Domesticated plants and animals of Austronesia

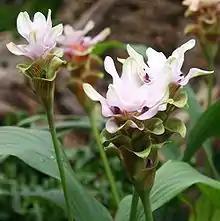
White turmeric ("Curcuma zedoaria")

Based on archaeological, linguistic, and botanical evidence, betel chewing is most strongly associated with Austronesian cultures, despite its widespread adoption by neighboring cultures in prehistoric and historic times. The original range of betel is unknown, but "Areca catechu" is known to be originally native to the Philippines, where it has the greatest morphological diversity as well as the most number of closely related endemic species. It is unknown when the two were combined, as areca nut alone can be chewed for its narcotic properties. In eastern Indonesia, however, leaves from the wild "Piper caducibracteum" (known as "sirih hutan") are also harvested and used in place of betel leaves.